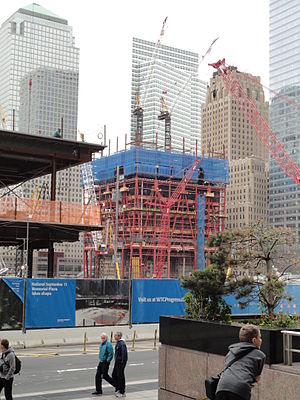
World Trade Center / Genopførelse
One World Trade Center, under opførelse den 11. maj 2010
World Trade Center var et kæmpe forretningscenter og bygningskompleks i Lower Manhattan, New York, bestående af syv bygninger. Mest kendte var de to 110-etagers høje tvillingetårne, der blev opført i perioden 1966-73, med en højde på hhv. 415 og 417 meter. Ved opførelsen var tårnene de højeste i verden, indtil de i 1974 blev overgået af det 442 meter høje Sears Tower i Chicago. Komplekset blev ødelagt under de koordinerede terroraktioner på USA den 11. september 2001, da Al-Qaeda-tilknyttede terrorister kaprede de to passagerfly: American Airlines Flight 11 og United Airlines Flight 175, og styrede dem direkte ind i de to tvillingetårne, hvilket fik begge tårne til at kollapse på mindre end to timer.